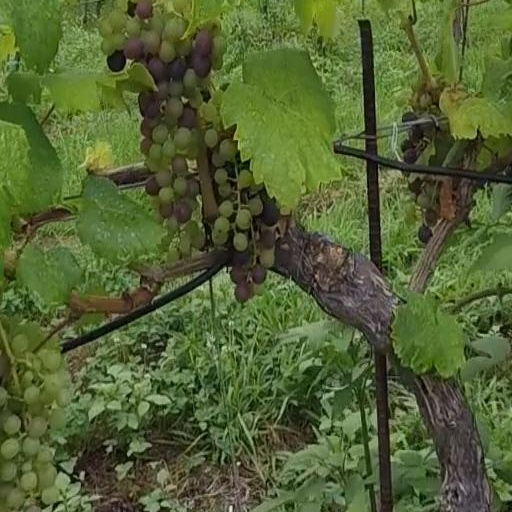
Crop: grape